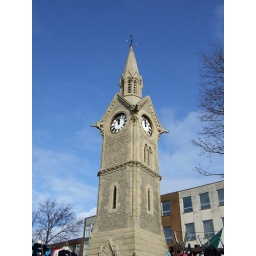
Clock tower in the market place, Aylesbury